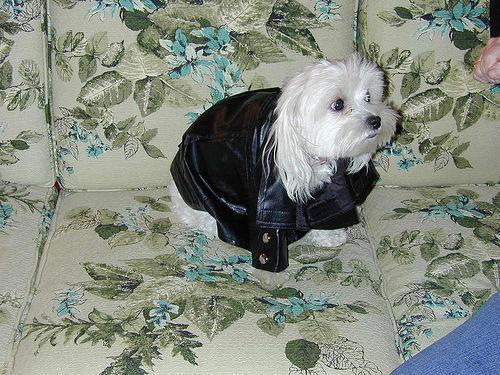
Maltese_dog